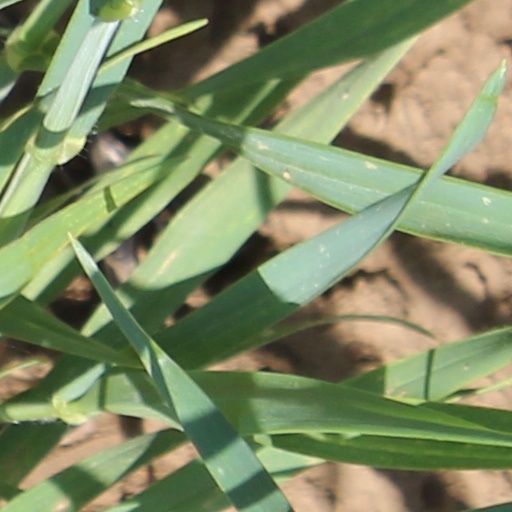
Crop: wheat